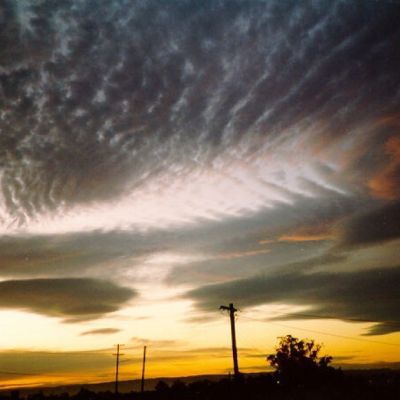
Cloud type: Altocumulus (Ac)